Breno Giacomini

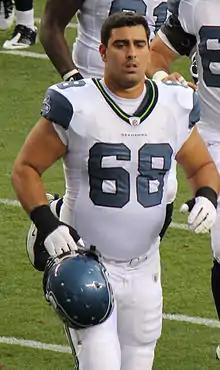
Giacomini with the Seattle Seahawks in 2011

Breno Gomes Giacomini (born September 27, 1985) is an American former professional football offensive tackle. He was selected by the Green Bay Packers in the fifth round in the 2008 NFL draft. He played college football at Louisville. Giacomini is of Brazilian descent. Along with Gary Barnidge of the Cleveland Browns, Giacomini founded American Football Without Barriers in 2011, a football-related charity foundation.